Îles des Saintes

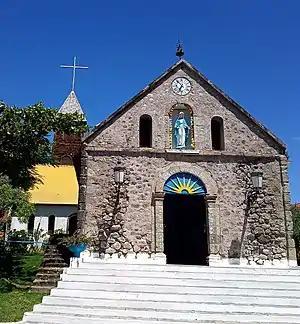
Our Lady of the Assumption Catholic Church (Église Notre Dame de l'Assomption)

The life expectancy is 75 years for men and to 82 years for women. The average number of children per woman is 2.32.